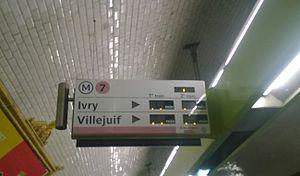
Un SIEL défectueux affichant "".."""
SIEL version Métro de Paris est un ensemble de matériels destiné à l'information des voyageurs que la RATP a installé sur l'ensemble des lignes du métro parisien. Ils permettent de connaître les temps d'attente avant les prochains trains et sur la ligne 14, de transmettre des messages d'information.